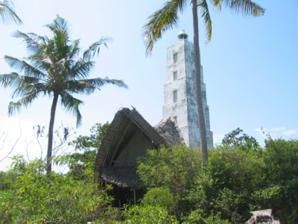
Building: Chumbe Lighthouse
Country: Unknown
Year built: 1904
Lighthouse Chumbe Lighthouse Chumbe Lighthouse Location Chumbe Island Zanzibar Coordinates 6°16′48.5″S 39°10′37.5″E / 6.280139°S 39.177083°E / -6.280139; 39.177083 Tower Constructed 1904 Construction stone tower Height 34 metres (112 ft) Shape 5-stage square tower with balcony and lantern Markings unpainted tower, white lantern Operator Chumbe Island Coral Park Light Focal height 37 metres (121 ft) Lens 4th order Fresnel lens Range 16 nautical miles (30 km; 18 mi) Characteristic Fl W 11s. The Chumbe Lighthouse ( Mnara wa Taa wa Chumbe , in Swahili ) is a historic lighthouse located on Chumbe Island on Malindi ward of Mjini District in the Mjini Magharibi Region of Tanzania 's Zanzibar Island. See also Tanzania portal Engineering portal List of lighthouses in Tanzania References